Mark Falzone

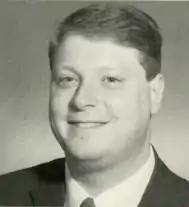
Portrait of Mark Falzone

Mark V. Falzone (born June 14, 1975 in Melrose, Massachusetts) is an American political figure who is the President of Scenic America and a former member of the Massachusetts House of Representatives.